Discipline (instrument of penance)

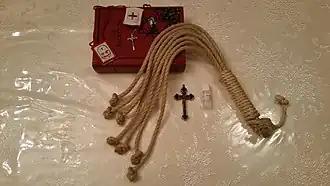
A discipline with seven cords lying on top of the "Raccolta", a Catholic prayer book containing several acts of reparation, and other devotions. Beside it are several sacramentals: a rosary, the Fivefold Scapular, a crucifix, and a phial of holy oil of Saint Philomena.

A discipline is a small scourge (whip) used as an instrument of penance by certain members of some Christian denominations (including Roman Catholics, Anglicans, among others) in the spiritual discipline known as mortification of the flesh.